Raymond A. Spicer

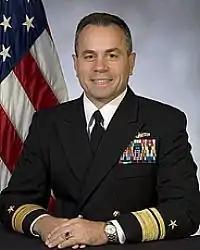
Rear Admiral Raymond Spicer

Raymond A. Spicer is chief executive officer of the United States Naval Institute and a retired rear admiral of the United States Navy.